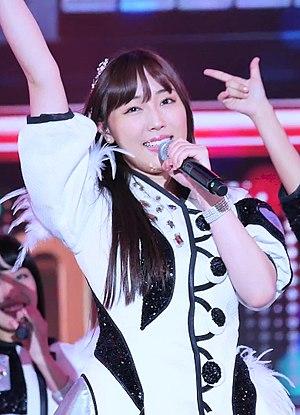
Mizuki Fukumura est une chanteuse et idole japonaise, membre de Morning Musume.